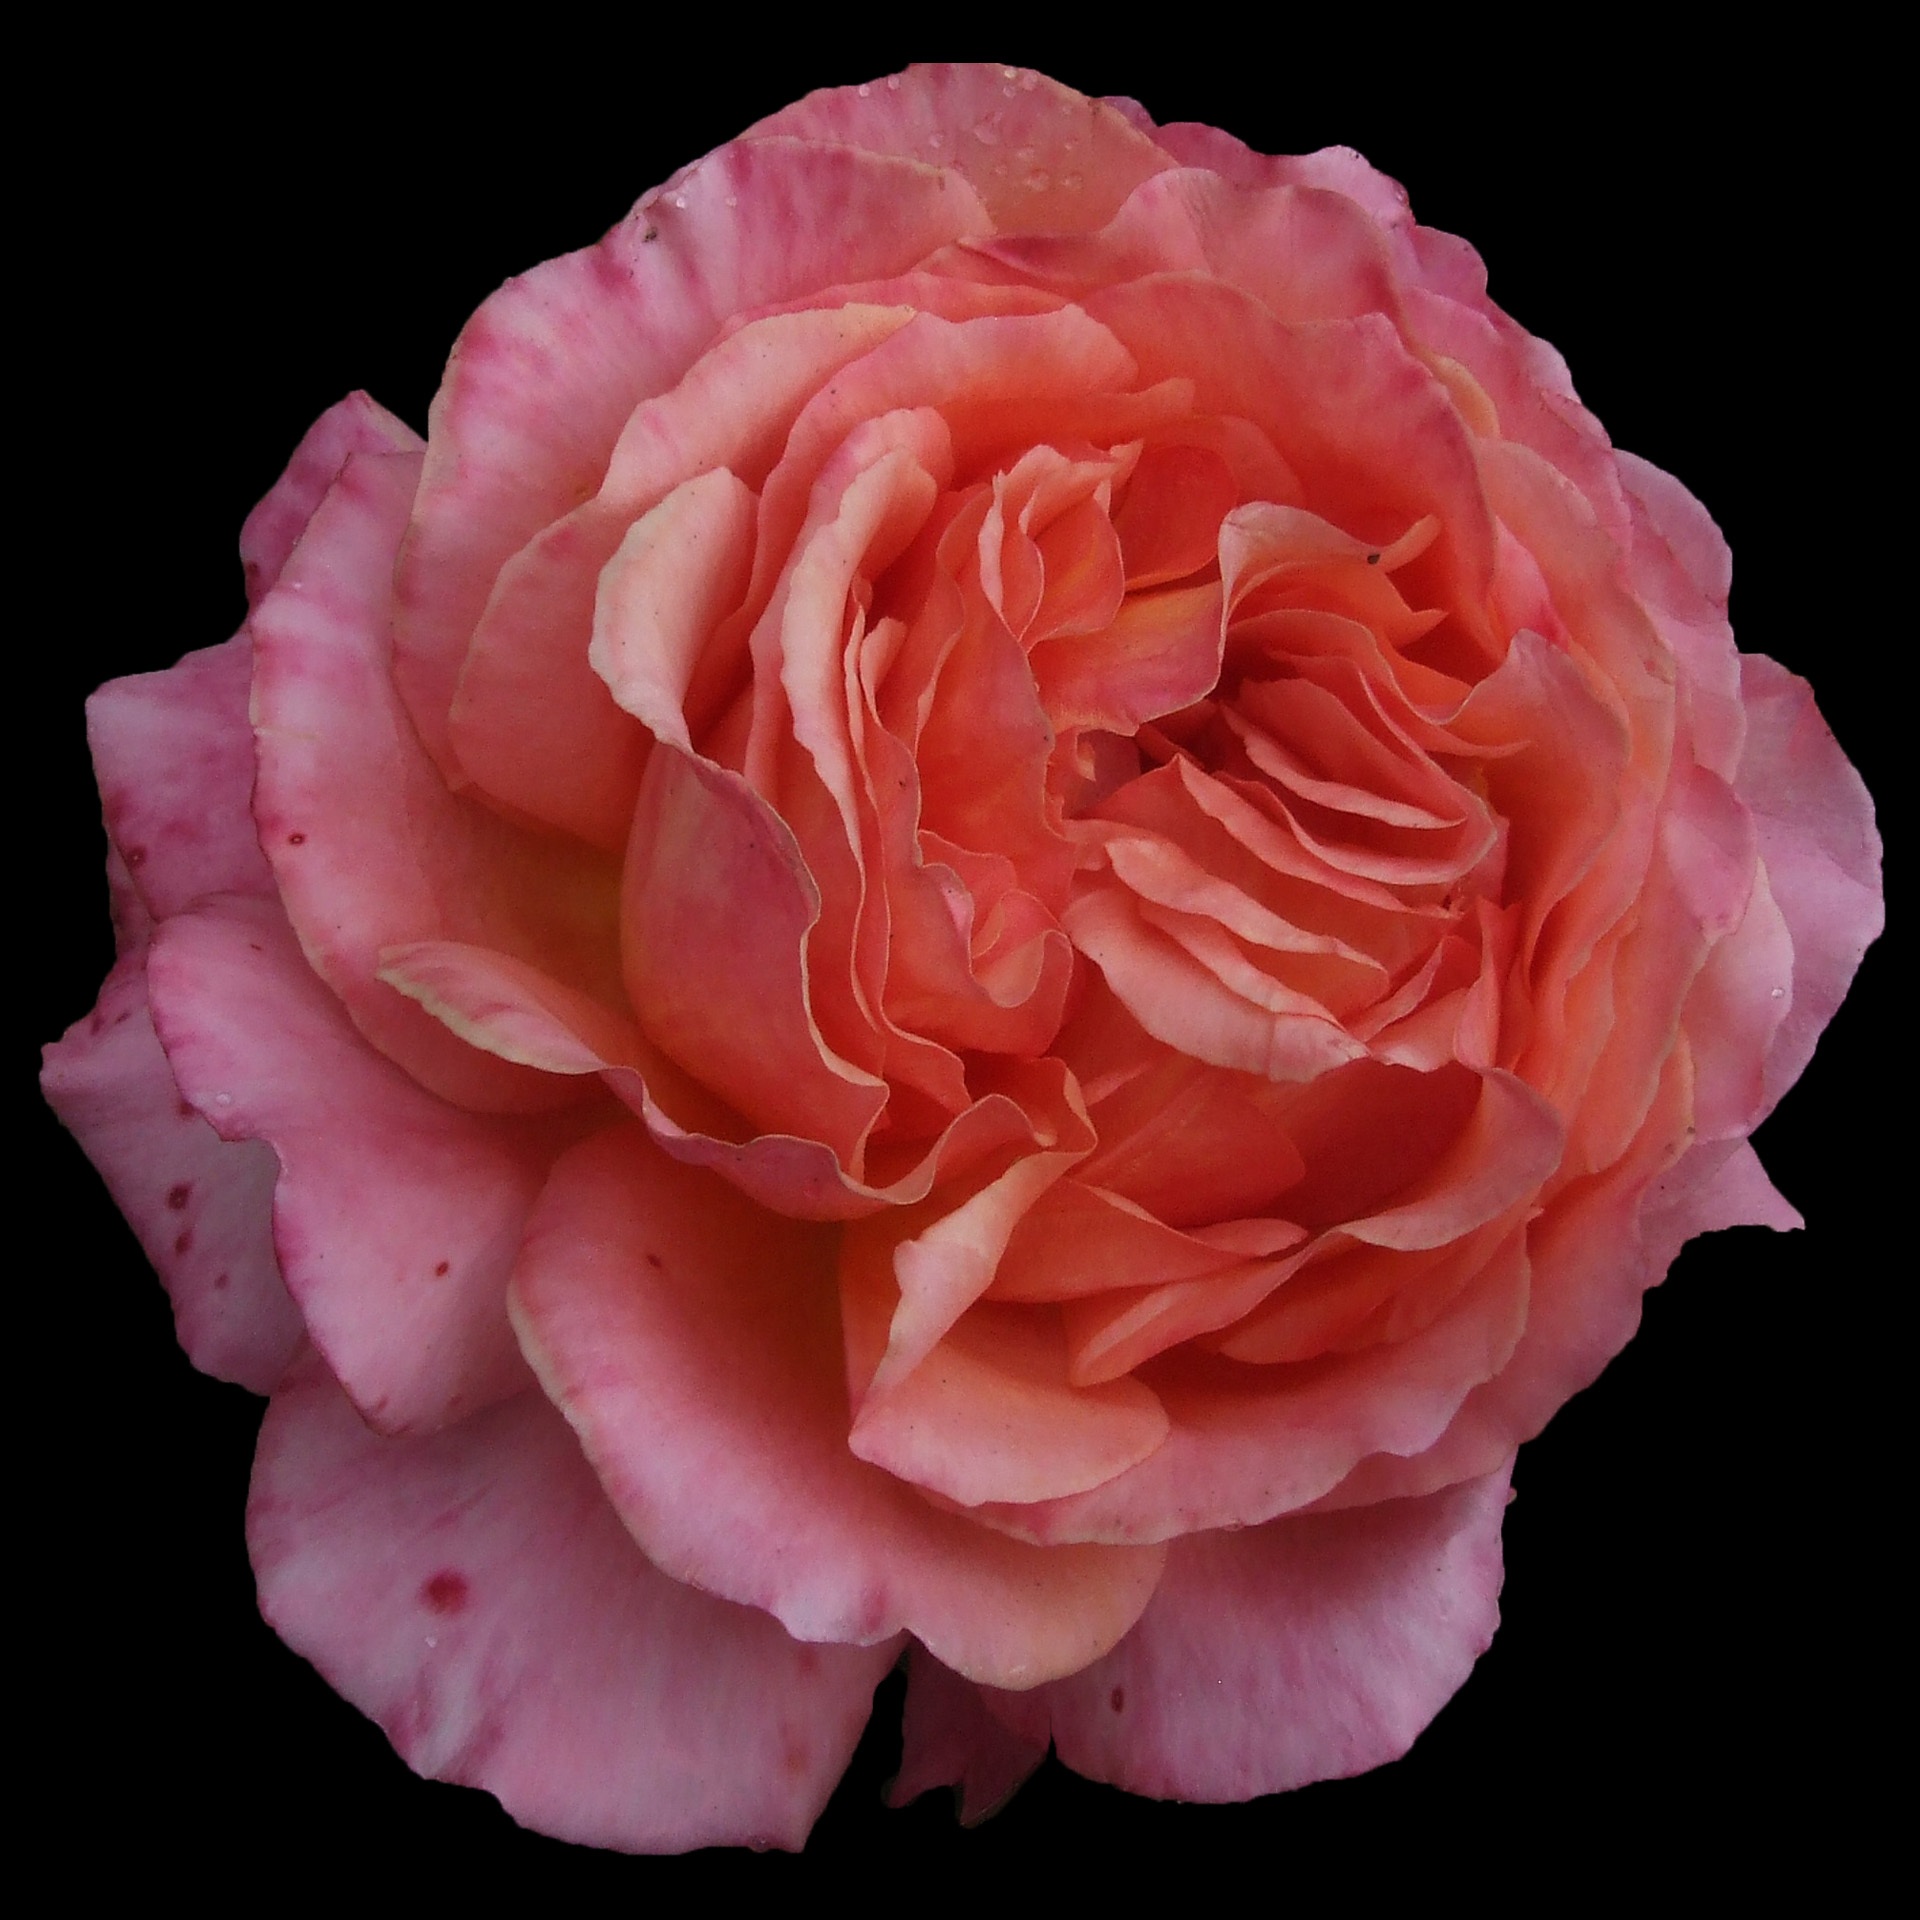
blossom, plant, flower, petal, bloom, rose, pink, floribunda, flowering plant, garden roses, rose family, orange rose, double flower, land plant, rosa centifolia, free rose